Anawalt, West Virginia

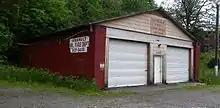
Anawalt Volunteer Fire Department

At the 2010 census there were 226 people, 91 households, and 62 families living in the town. The population density was . There were 135 housing units at an average density of . The racial makeup of the town was 88.9% White, 9.3% African American, and 1.8% from two or more races. Hispanic or Latino of any race were 0.4%.